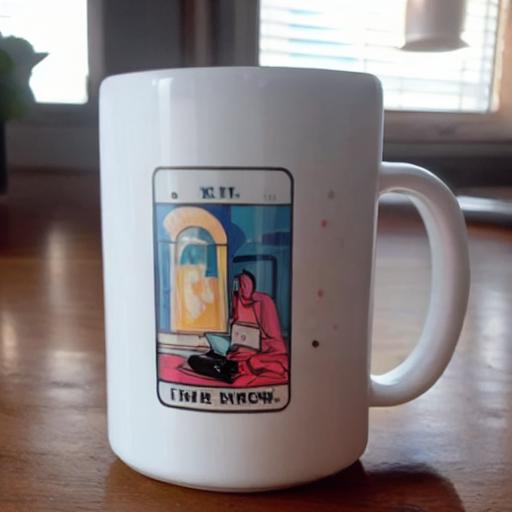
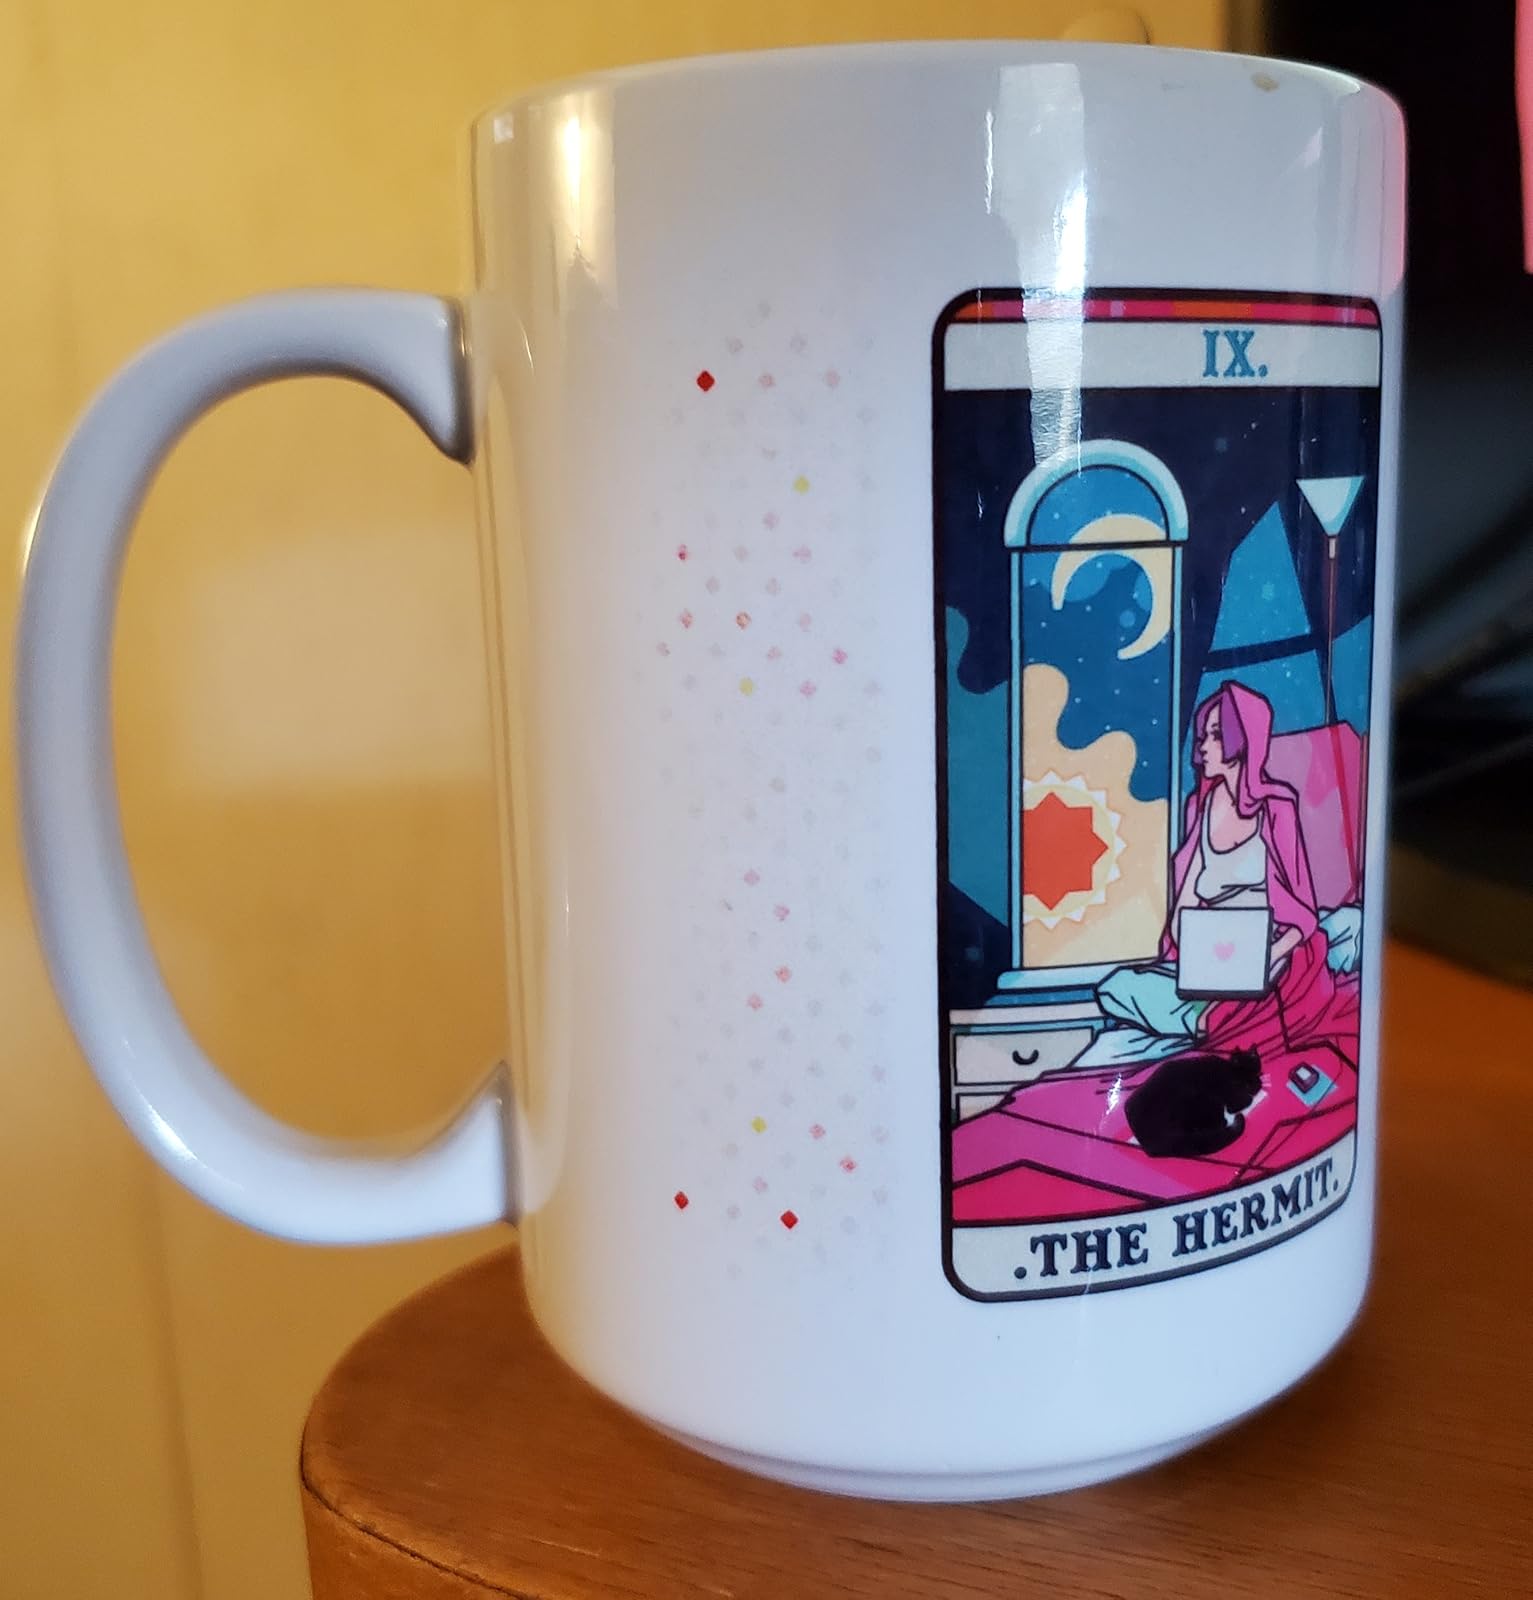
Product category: items_mug
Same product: no